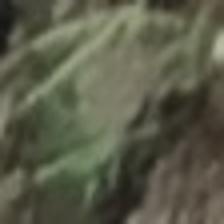
Label: clustered